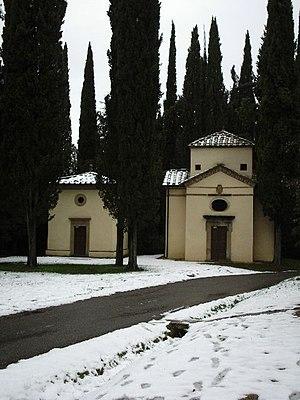
Le Mont Sacré de San Vivaldo, aussi appelé la « Nouvelle Jérusalem de San Vivaldo » ou la « Jérusalem de Toscane », est un calvaire monumental situé sur le territoire du couvent de la frazione homonyme de la commune de Montaione, dans la province de Florence, et sur le territoire du diocèse de Volterra.